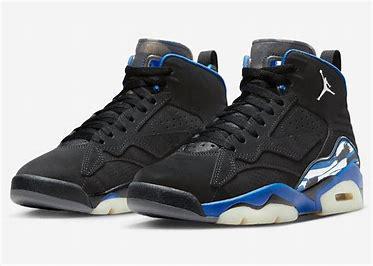
Brand: Jordan
Model: Jumpman MVP